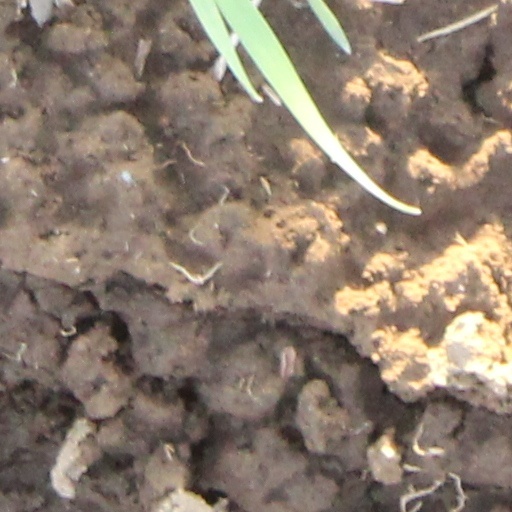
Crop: wheat